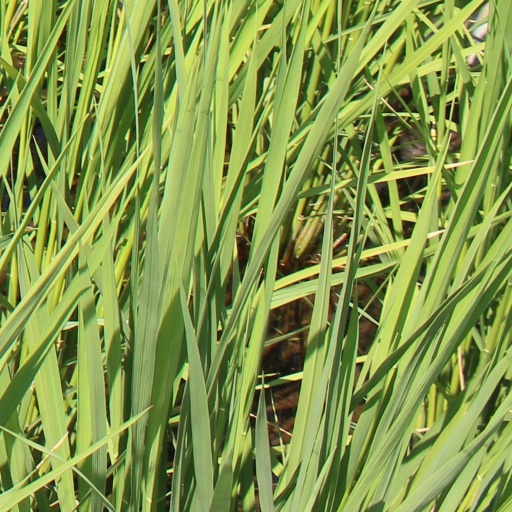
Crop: rice